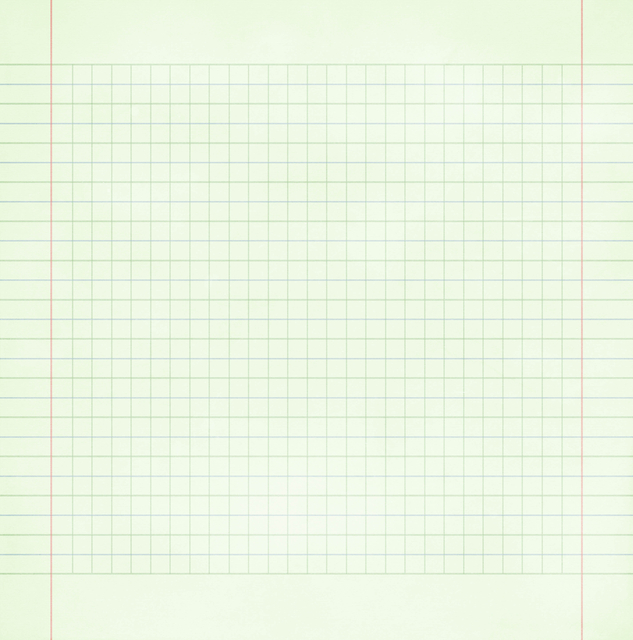
Texture: grid